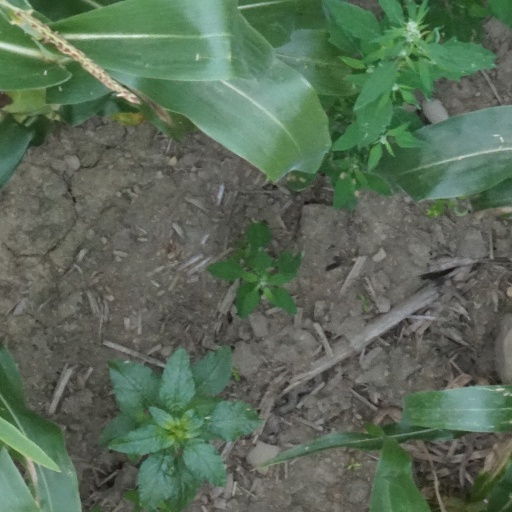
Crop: maize; corn